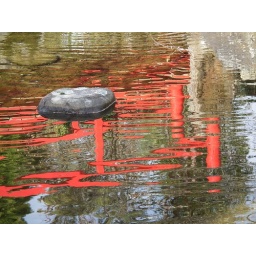
The traditional red bridge in the Japanese garden reflected in the lower pool.